Extreme Ghostbusters

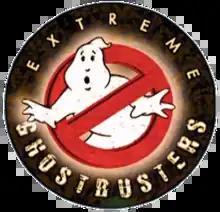

Extreme Ghostbusters is an American animated television series, based on the "Ghostbusters" franchise, which initially aired from September 1 to December 8, 1997. A sequel to "The Real Ghostbusters", which aired from 1986 to 1991 on ABC, "Extreme Ghostbusters" is set after that series' finale. The 40-episode series initially aired on the syndicated Bohbot Kids Network's "Extreme Block" in 1997, and featured a team of college-aged Ghostbusters led by veteran Ghostbuster Egon Spengler. In some TV listings, the series was called Ghostbusters Dark.